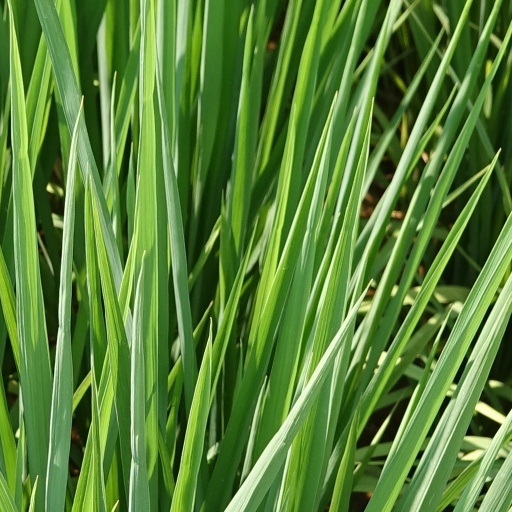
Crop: rice